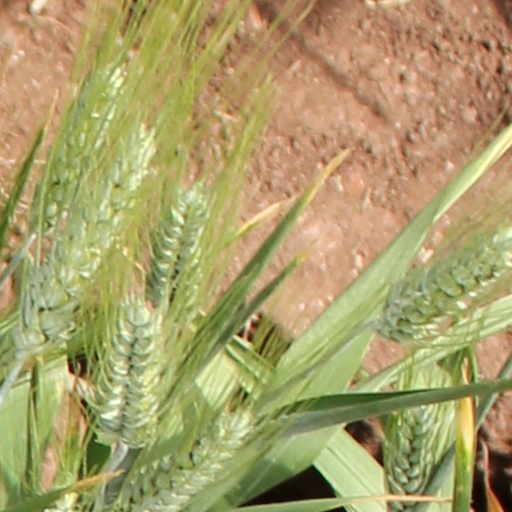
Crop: wheat